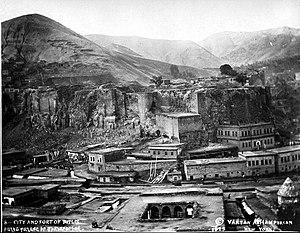
Le vilayet de Bitlis est un vilayet de l'Empire ottoman. Créé en 1875, il disparaît en 1923. Sa capitale est Bitlis.